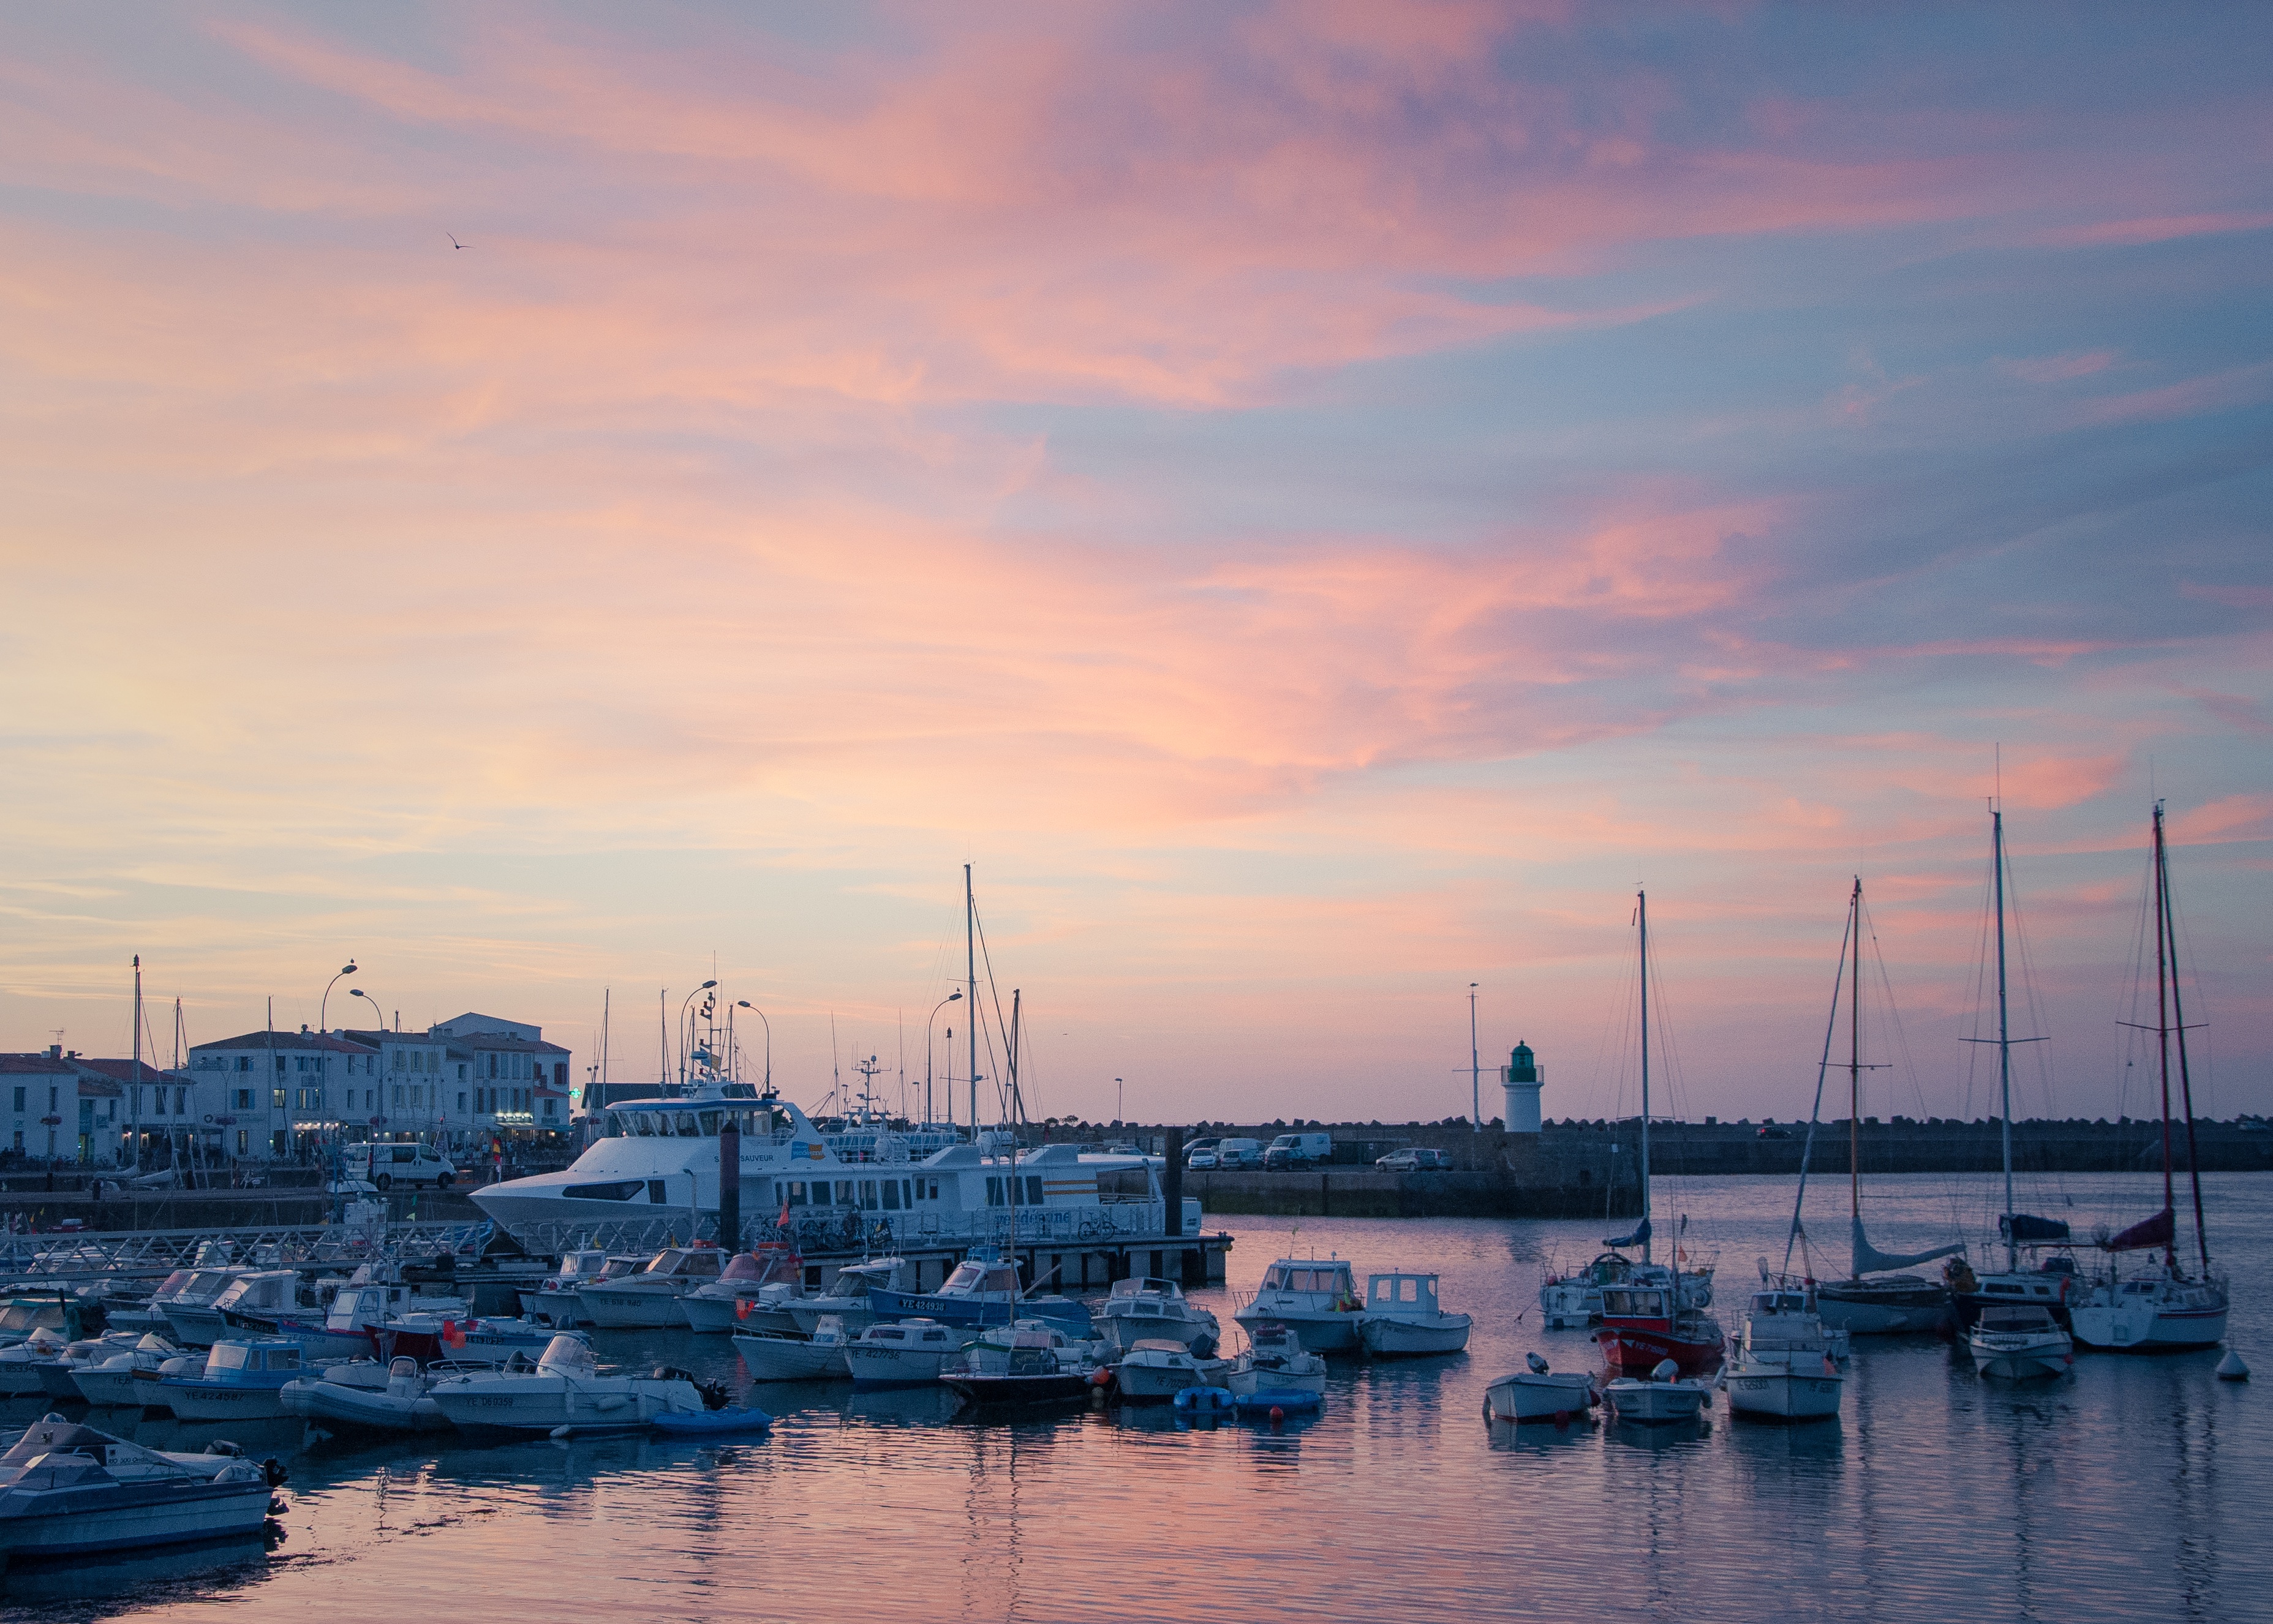
sea, horizon, dock, cloud, sky, sunrise, sunset, boat, morning, dawn, dusk, evening, vehicle, bay, harbor, marina, port, channel, afterglow